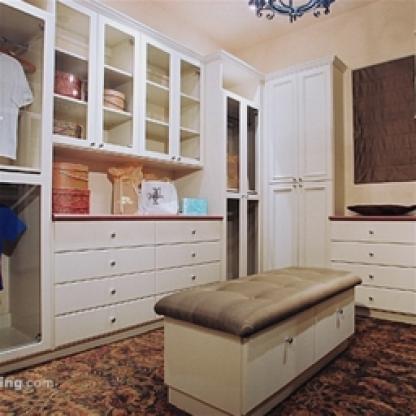
Scene: Indoor